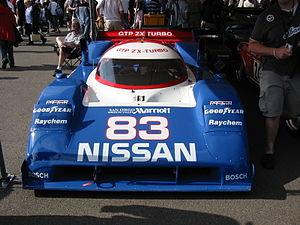
Les 12 Heures de Sebring 1991 sont la 39ᵉ édition de l'épreuve et la 3ᵉ manche du championnat IMSA GT 1991. Elles ont été remportées le 16 mars 1991 par la Nissan nᵒ 83 de Geoff Brabham, Derek Daly et Gary Brabham.